Autovía GC-2

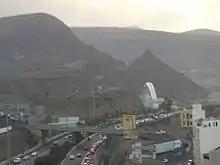
Autovía GC-2

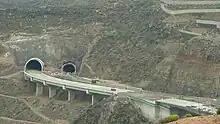
Autovía GC-2

The GC-2 (or "Autovía del Norte", "Northern Highway") is a superhighway in Gran Canaria (Canary Islands). It connects Las Palmas de Gran Canaria with the village of Agaete.